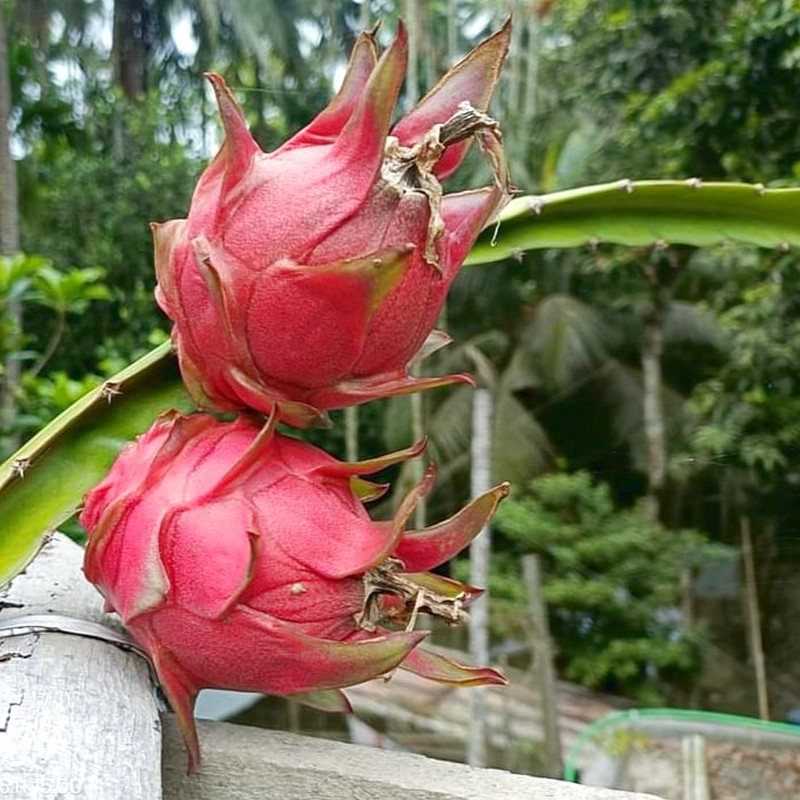
Label: Fresh Dragon Fruit